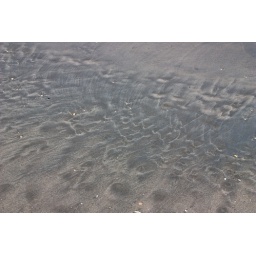
A pattern in the beach sand near where the waves were breaking